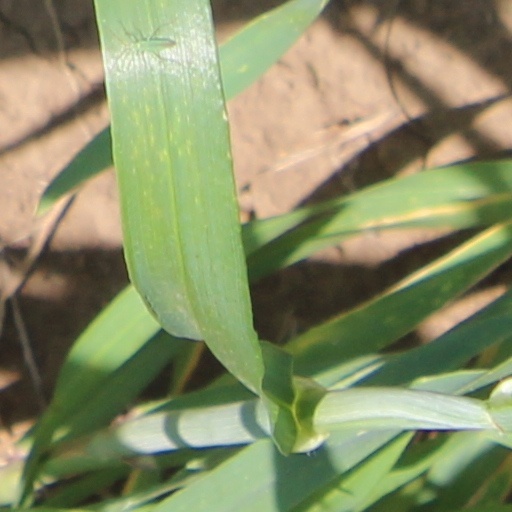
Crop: wheat